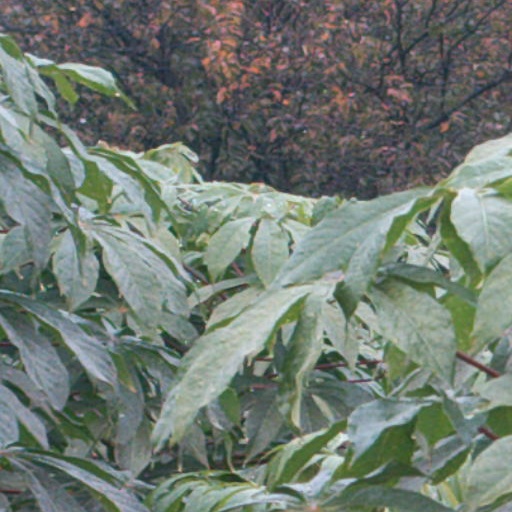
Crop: cassava